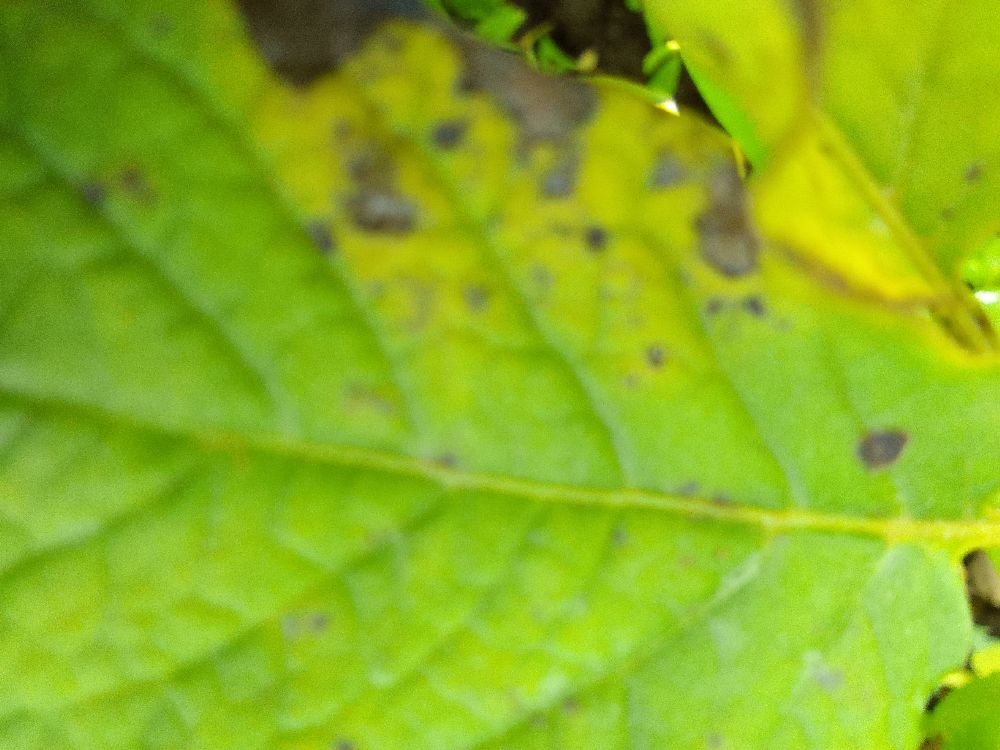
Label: Early blight